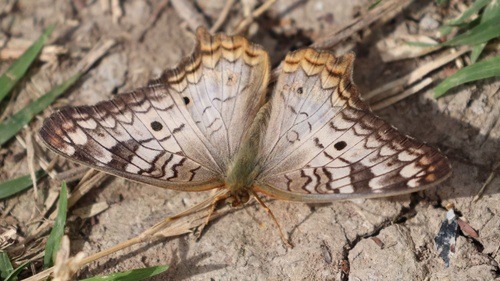
Scientific name: Anartia jatrophae
Common name: White peacock
Family: Nymphalidae
Order: Lepidoptera
Pollinator type: Primary pollinator
Habitat: Gardens, parks, and open areas
Geographic range: Southern United States to Argentina
Conservation status: Least Concern